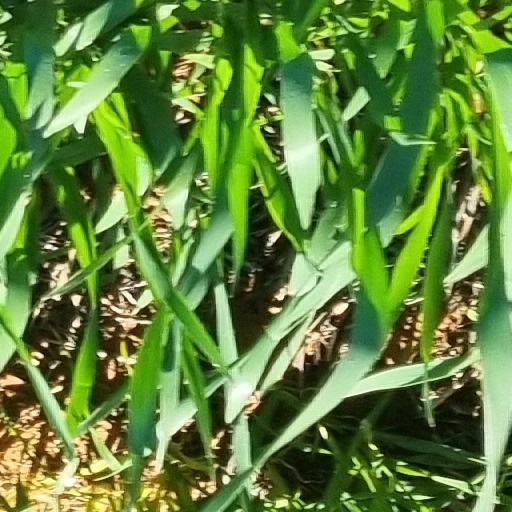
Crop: wheat